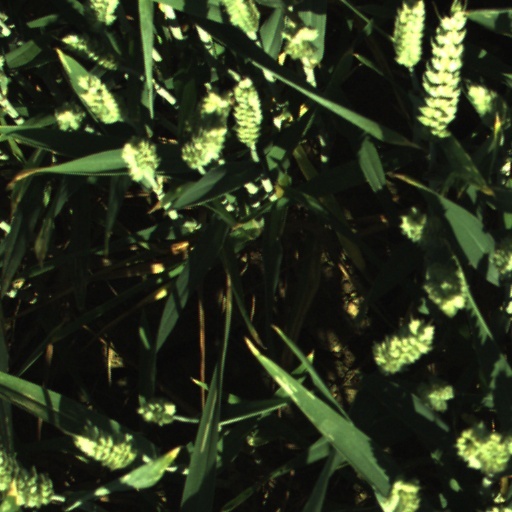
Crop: wheat